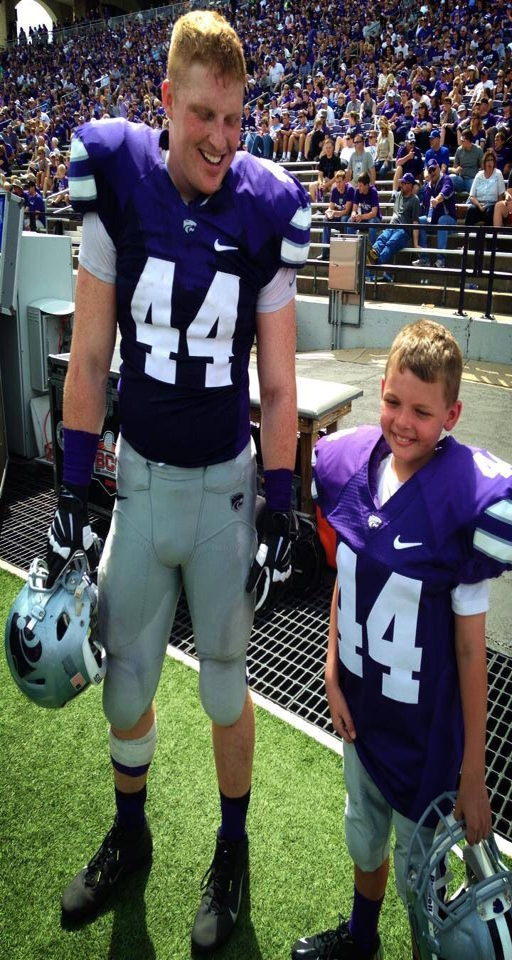
person runs for a touchdown .